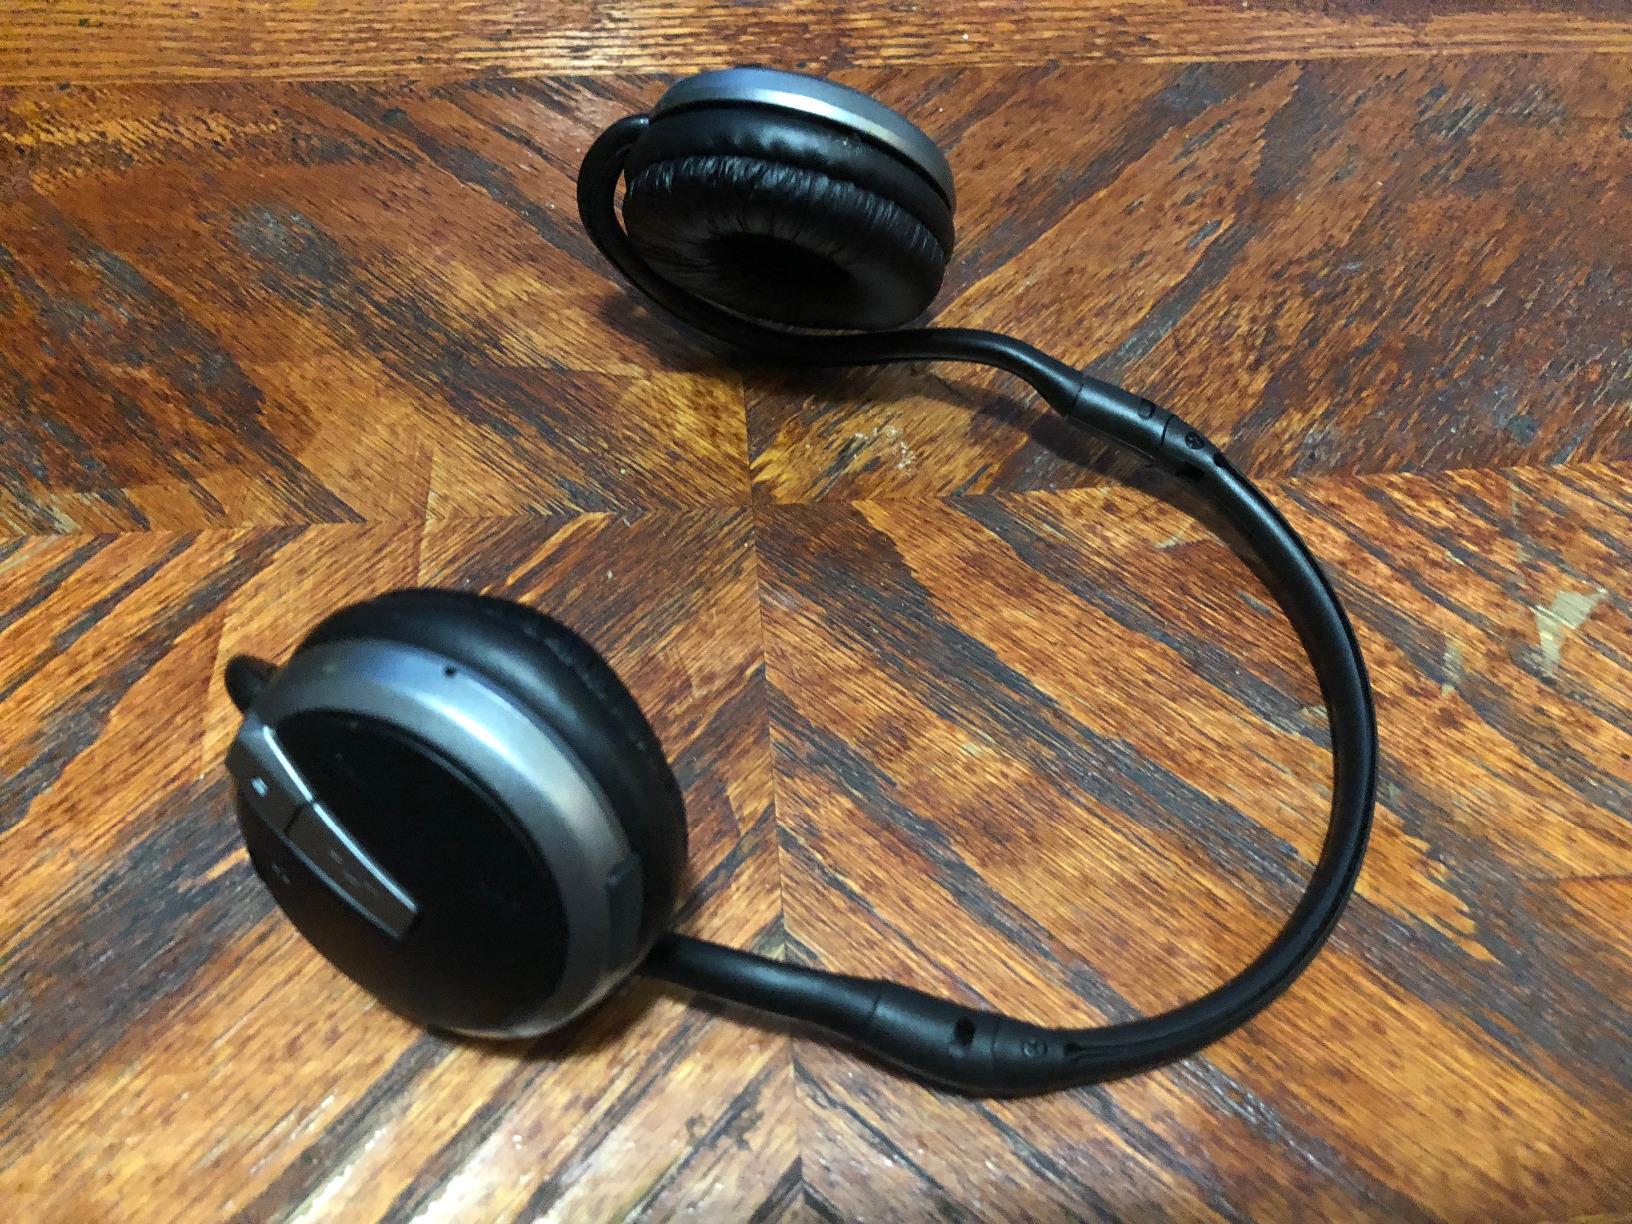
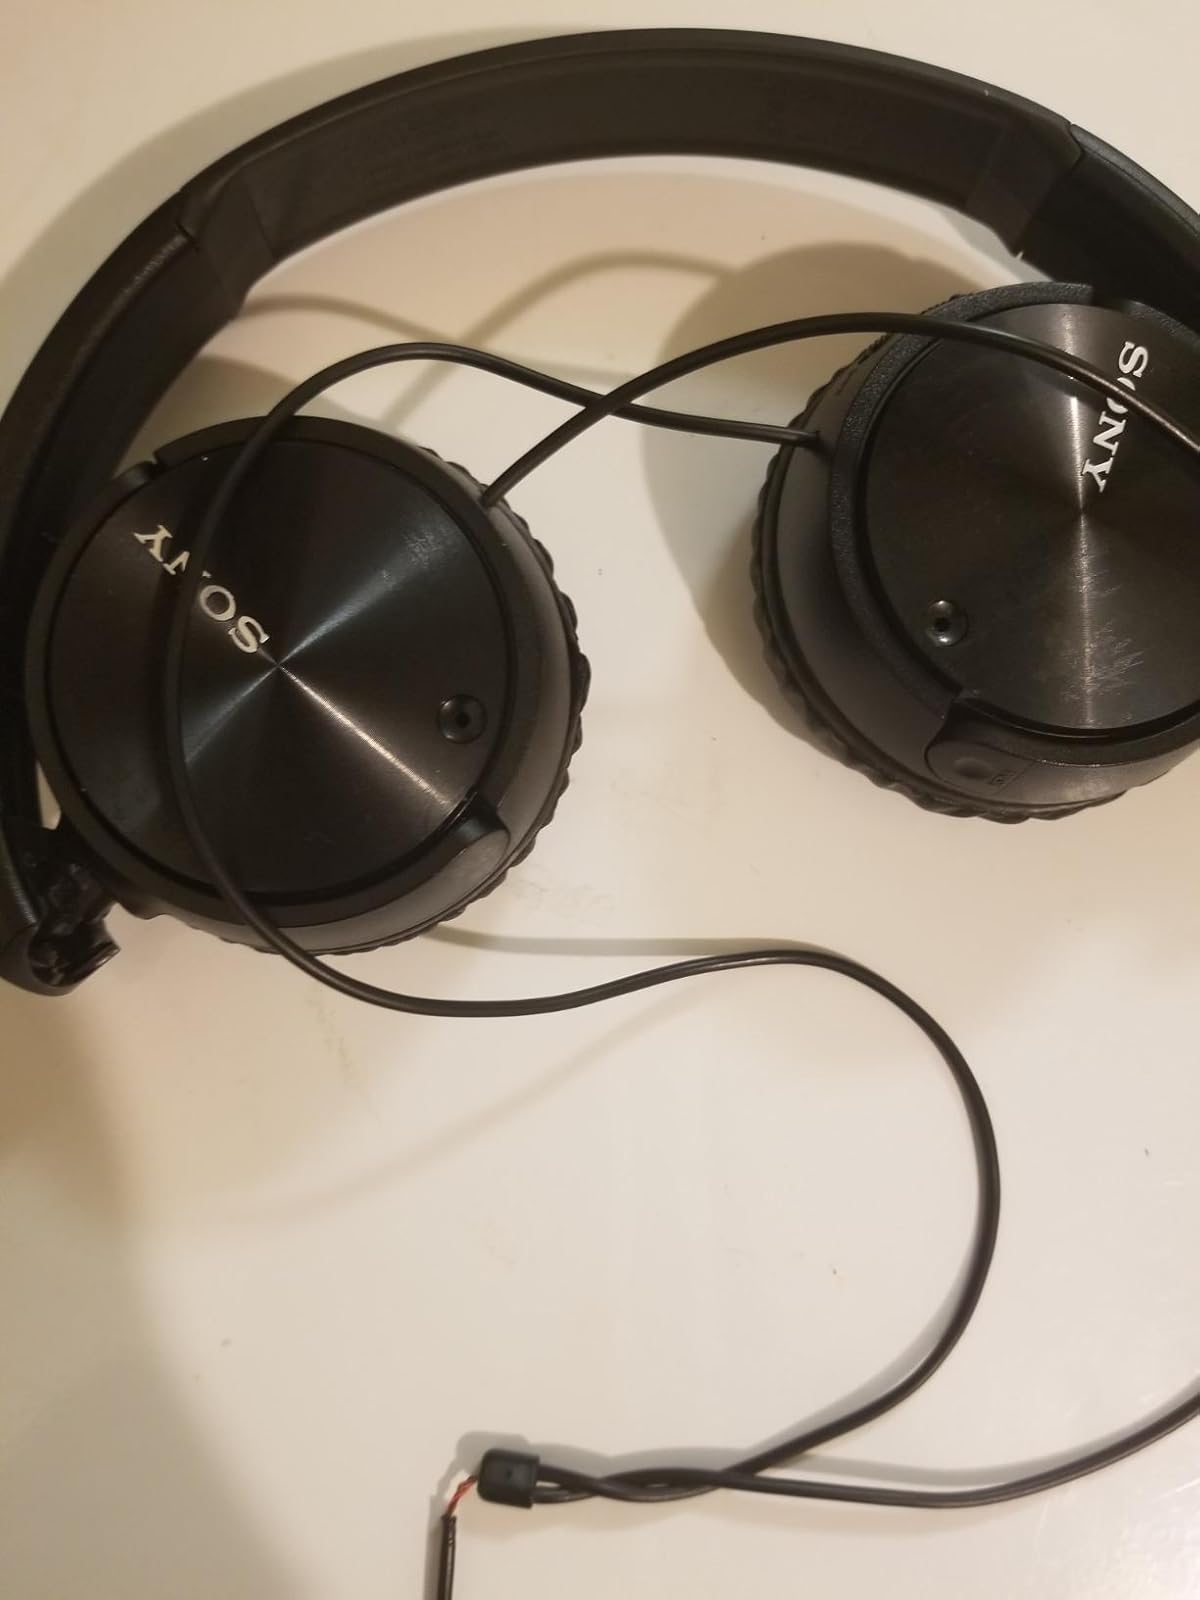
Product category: headphones
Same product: no